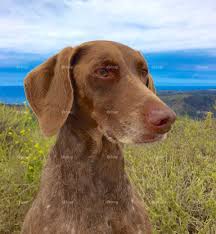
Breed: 211-n000059-German_short_haired_pointer